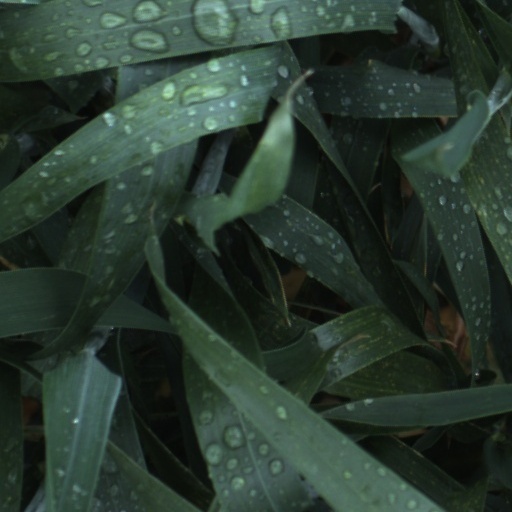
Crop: wheat